Arno Sild

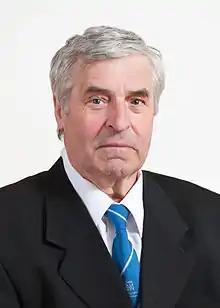
Arno Sild in 2015.

Arno Sild (born 26 April 1947 in Rammuka, Võru County) is an Estonian politician. He has been member of XIII Riigikogu.